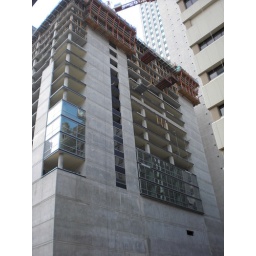
East Elevation has window installations at floors 6-9. Concrete bearing wall continuously formed near the top.